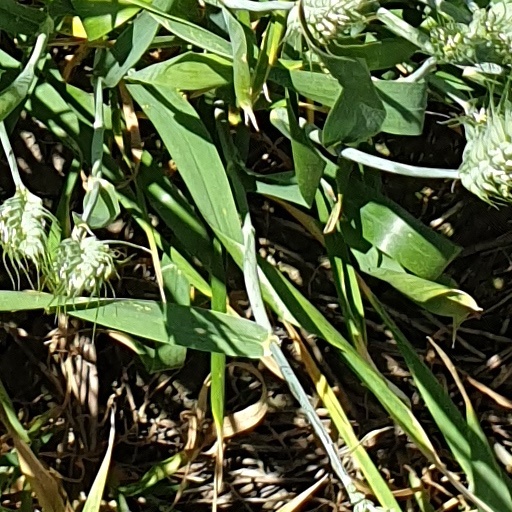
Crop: wheat